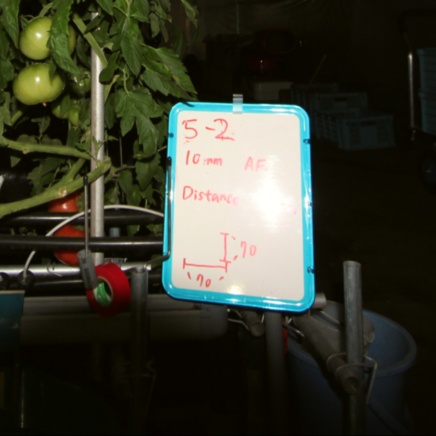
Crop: tomato